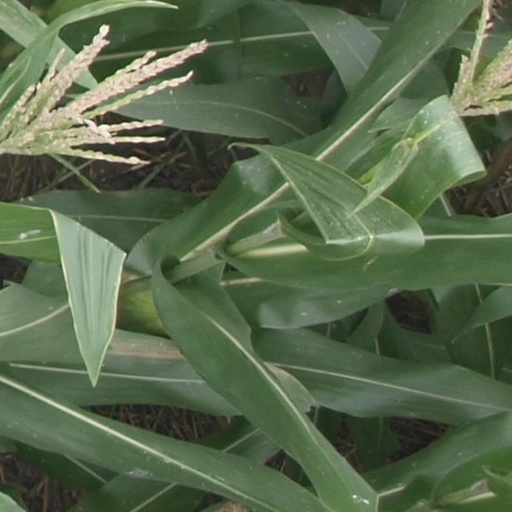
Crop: maize; corn